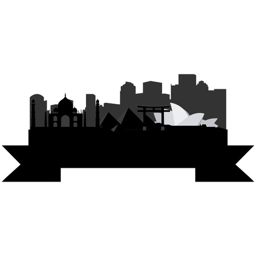
isolated silhouette of a skyline of cities around the world and its monuments .